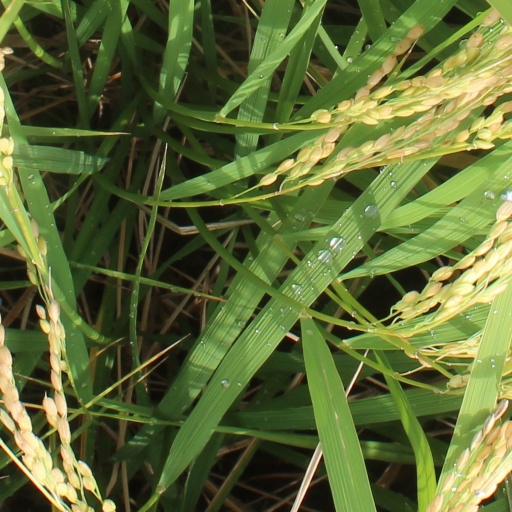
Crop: rice